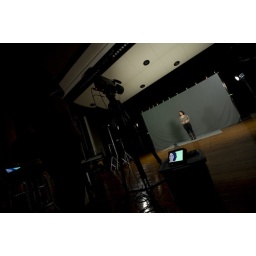
Stephanie Delman, a senior writing seminars student, in front of a green screen during Johns Hopkins end-of-year video shoot.